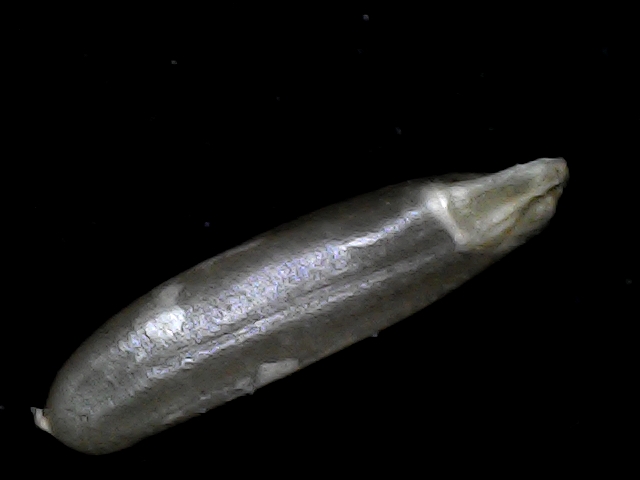
Rice variety: BD70